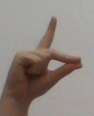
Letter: ta